Inverted pyramid (architecture)

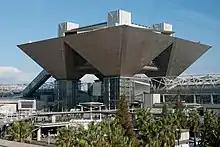
Tokyo Big Sight

The Slovak Radio Building, located in Bratislava, was completed in 1983 and the architects were Barnabáš Kissling, Štefan Svetko and Štefan Ďurkovič. The height of the building reach . As a concert hall, it has 522 seats with concert organ and has had regular broadcasting since 1985.